Albert Andersson (missionary)

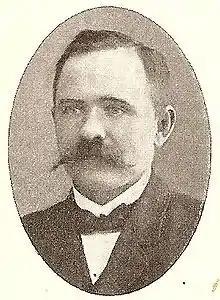
Missionary to East Turkestan

Albert Andersson (8 February 1865 – 11 March 1915) was a Swedish missionary to Chinese Turkestan (modern day Xinjiang) with the Mission Covenant Church of Sweden. He also worked in Northern China with the Fransonska Mission.